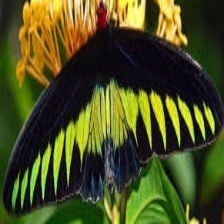
Species: BROOKES BIRDWING